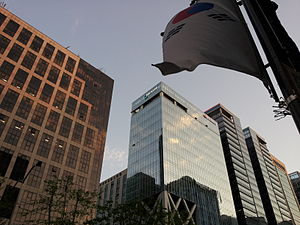
Nexon
NEXON Corporation er en koreansk virksomhed, der udvikler videospil og online spil. Virksomheden har hovedsæde i Seoul i Sydkorea.